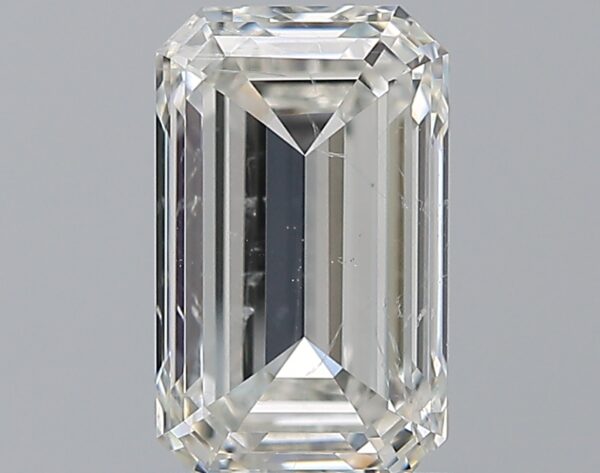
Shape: emerald
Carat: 1.53
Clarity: SI2
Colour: H
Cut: EX
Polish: EX
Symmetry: EX
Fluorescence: N
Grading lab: GIA
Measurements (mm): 8.19 x 5.02 x 3.42